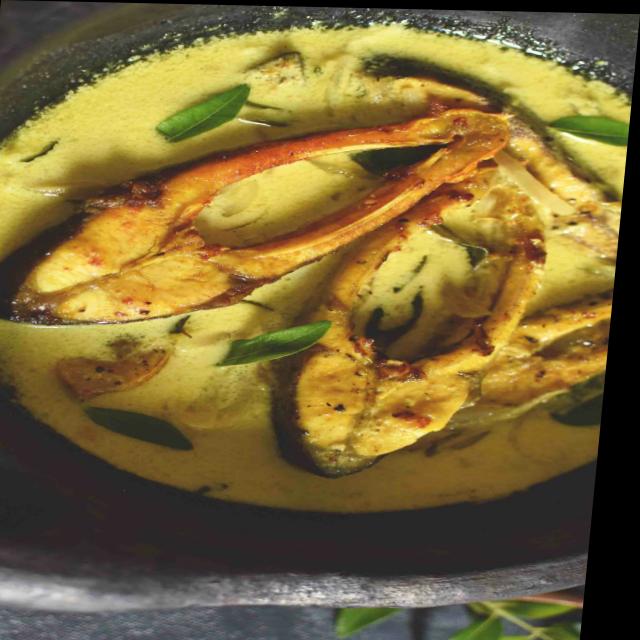
Dish: fish_curry